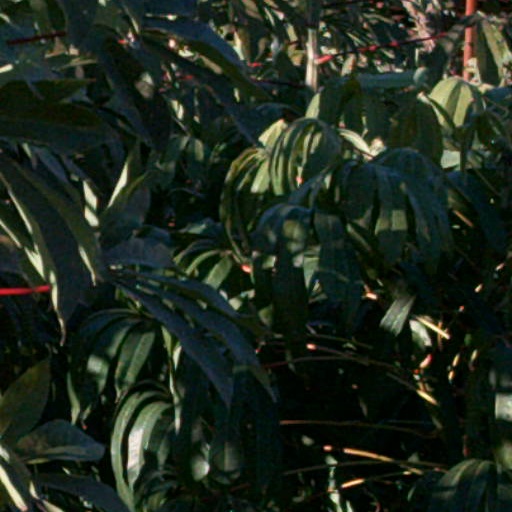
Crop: cassava